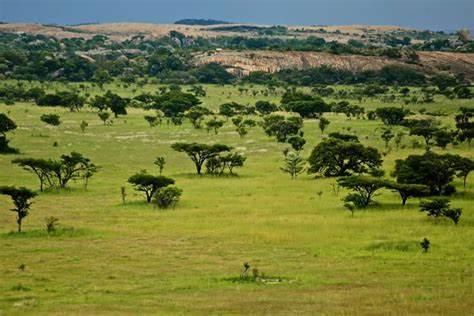
Eneo la kijografia  iliyozungukwa na uoto wa asili pamoja na miti ilikuwa na kustawi vizuri na kunawiri yenya rangi ya  kijani kibichi iliyoachiana nafasi na kulifanya eneo hili kuwa na uwazi mkubwa. Milima inayozihiri kwa mbali na anga lililotanda katika eneo hili inazidi kulifanya eneo kuwana taswira ya kipekee  ya kivutia.